Varanopidae

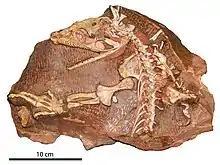
Fossil of "Aerosaurus wellesi"

No known varanopids developed a sail like "Dimetrodon". The length of known varanopids, including the tail, varies from . Varanopids already showed some advanced characteristics of true pelycosaurs such as their deep, narrow, elongated skulls. Their jaws were long and their teeth were sharp. However, they were still primitive by mammalian standards. They had long tails, lizard-like bodies, and thin legs. The varanopids were mostly carnivorous, but as they were reduced in size, their diets changed from a carnivorous to an insectivorous lifestyle. Compared to the other animals in Early Permian, varanopids were agile creatures.